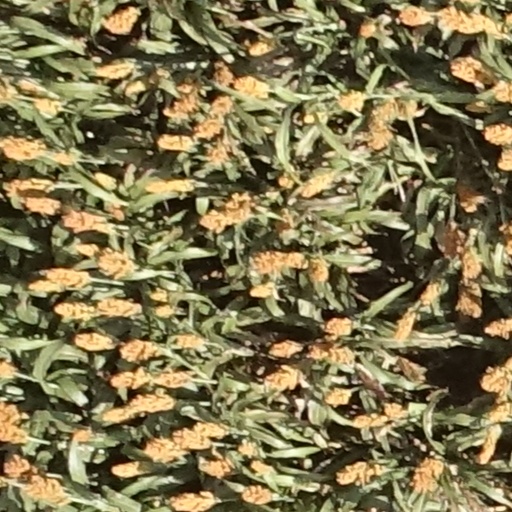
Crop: sorghum